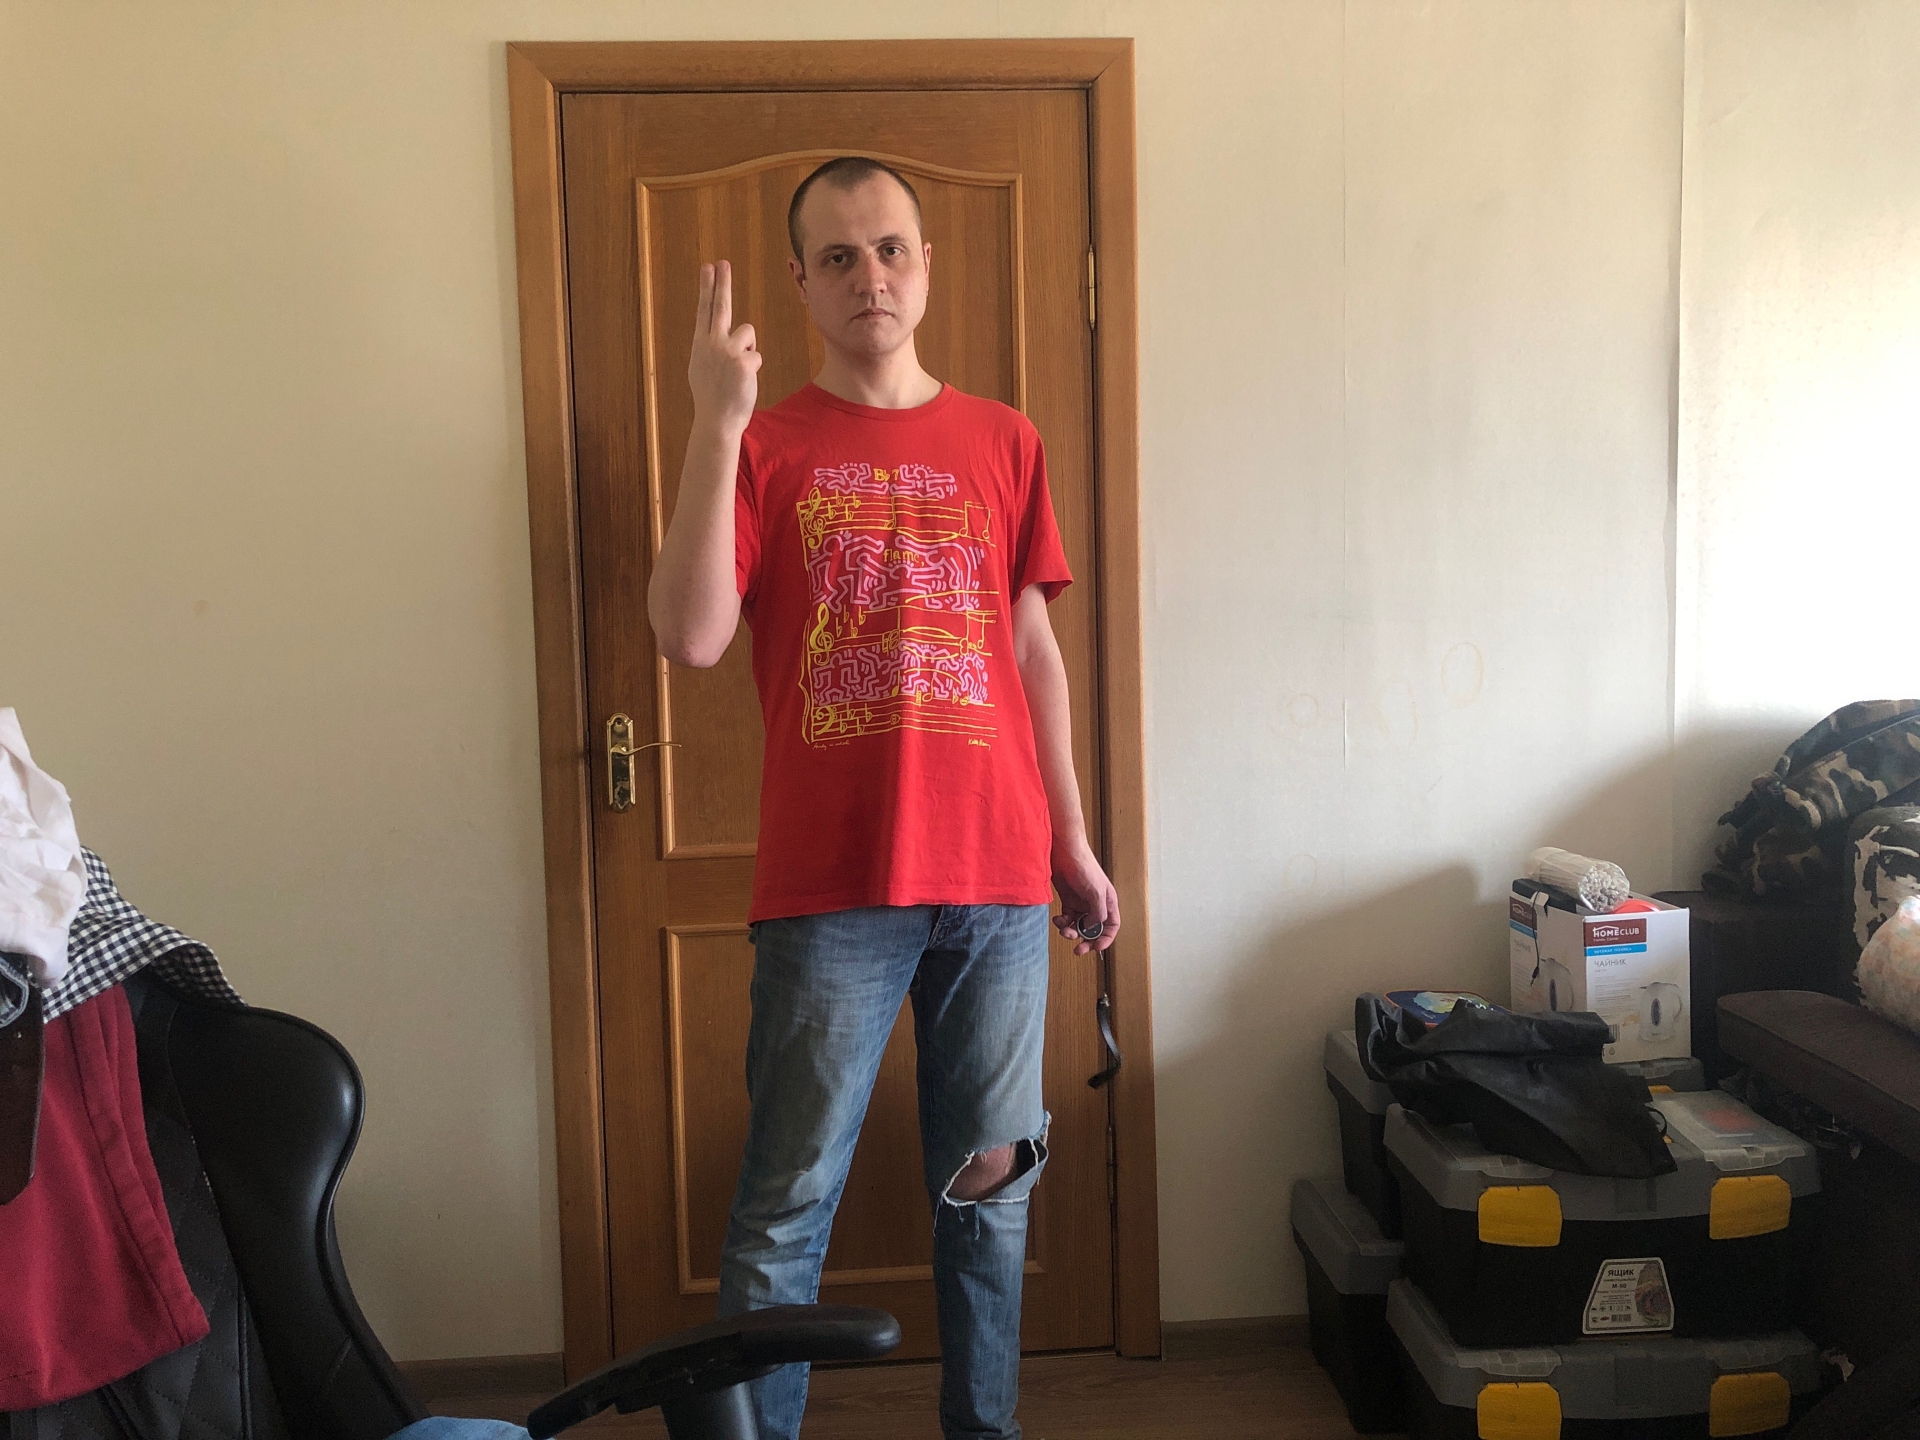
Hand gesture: two_up_inverted